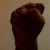
The image shows a hand gesture representing the letter 'S' in Indian Sign Language.